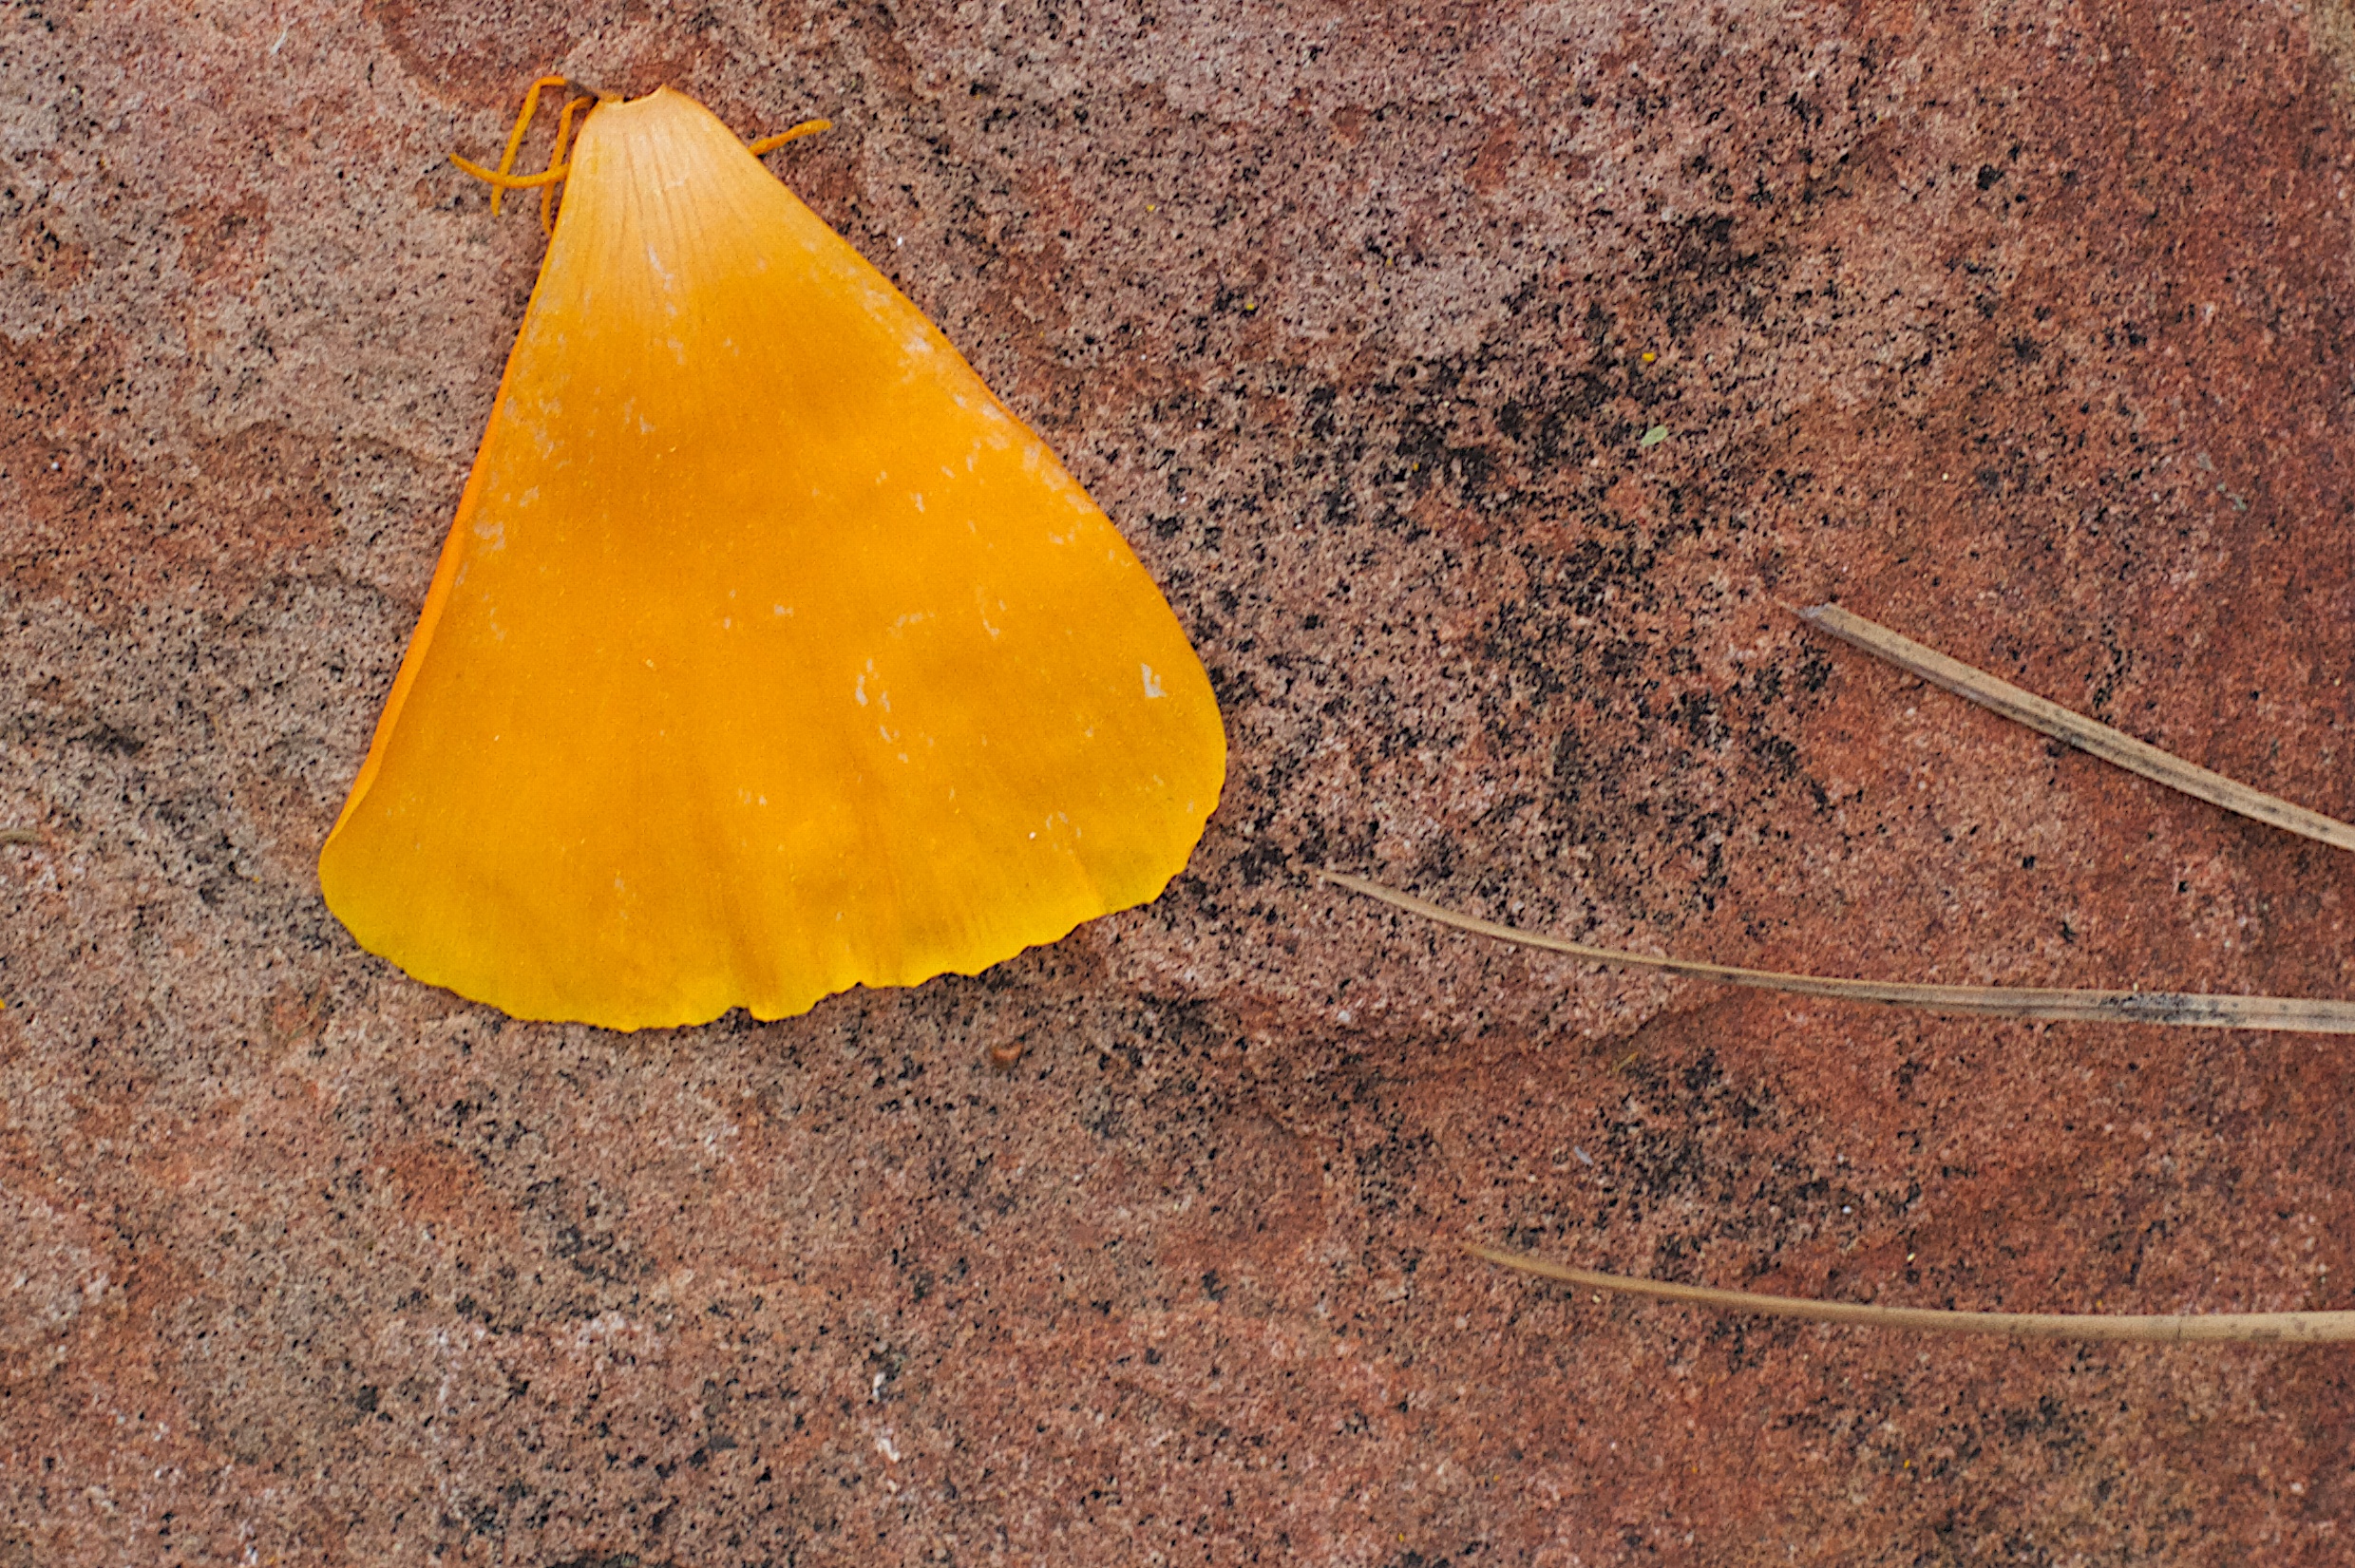
plant, leaf, flower, produce, soil, yellow, macro photography